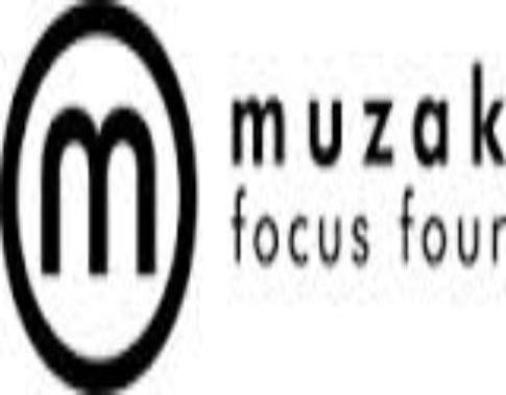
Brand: muzak-2
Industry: Clothes